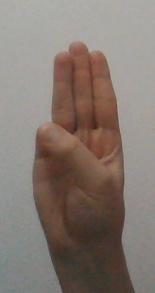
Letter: thaa